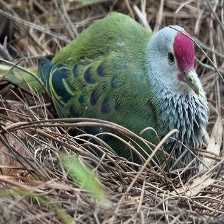
Species: SCARLET CROWNED FRUIT DOVE
Scientific name: PTILINOPUS INSULARIS